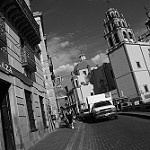
Label: B & W